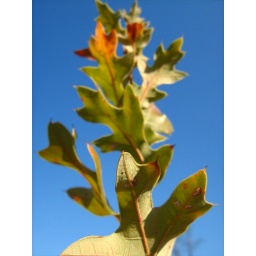
Bear oak leave against blue sky